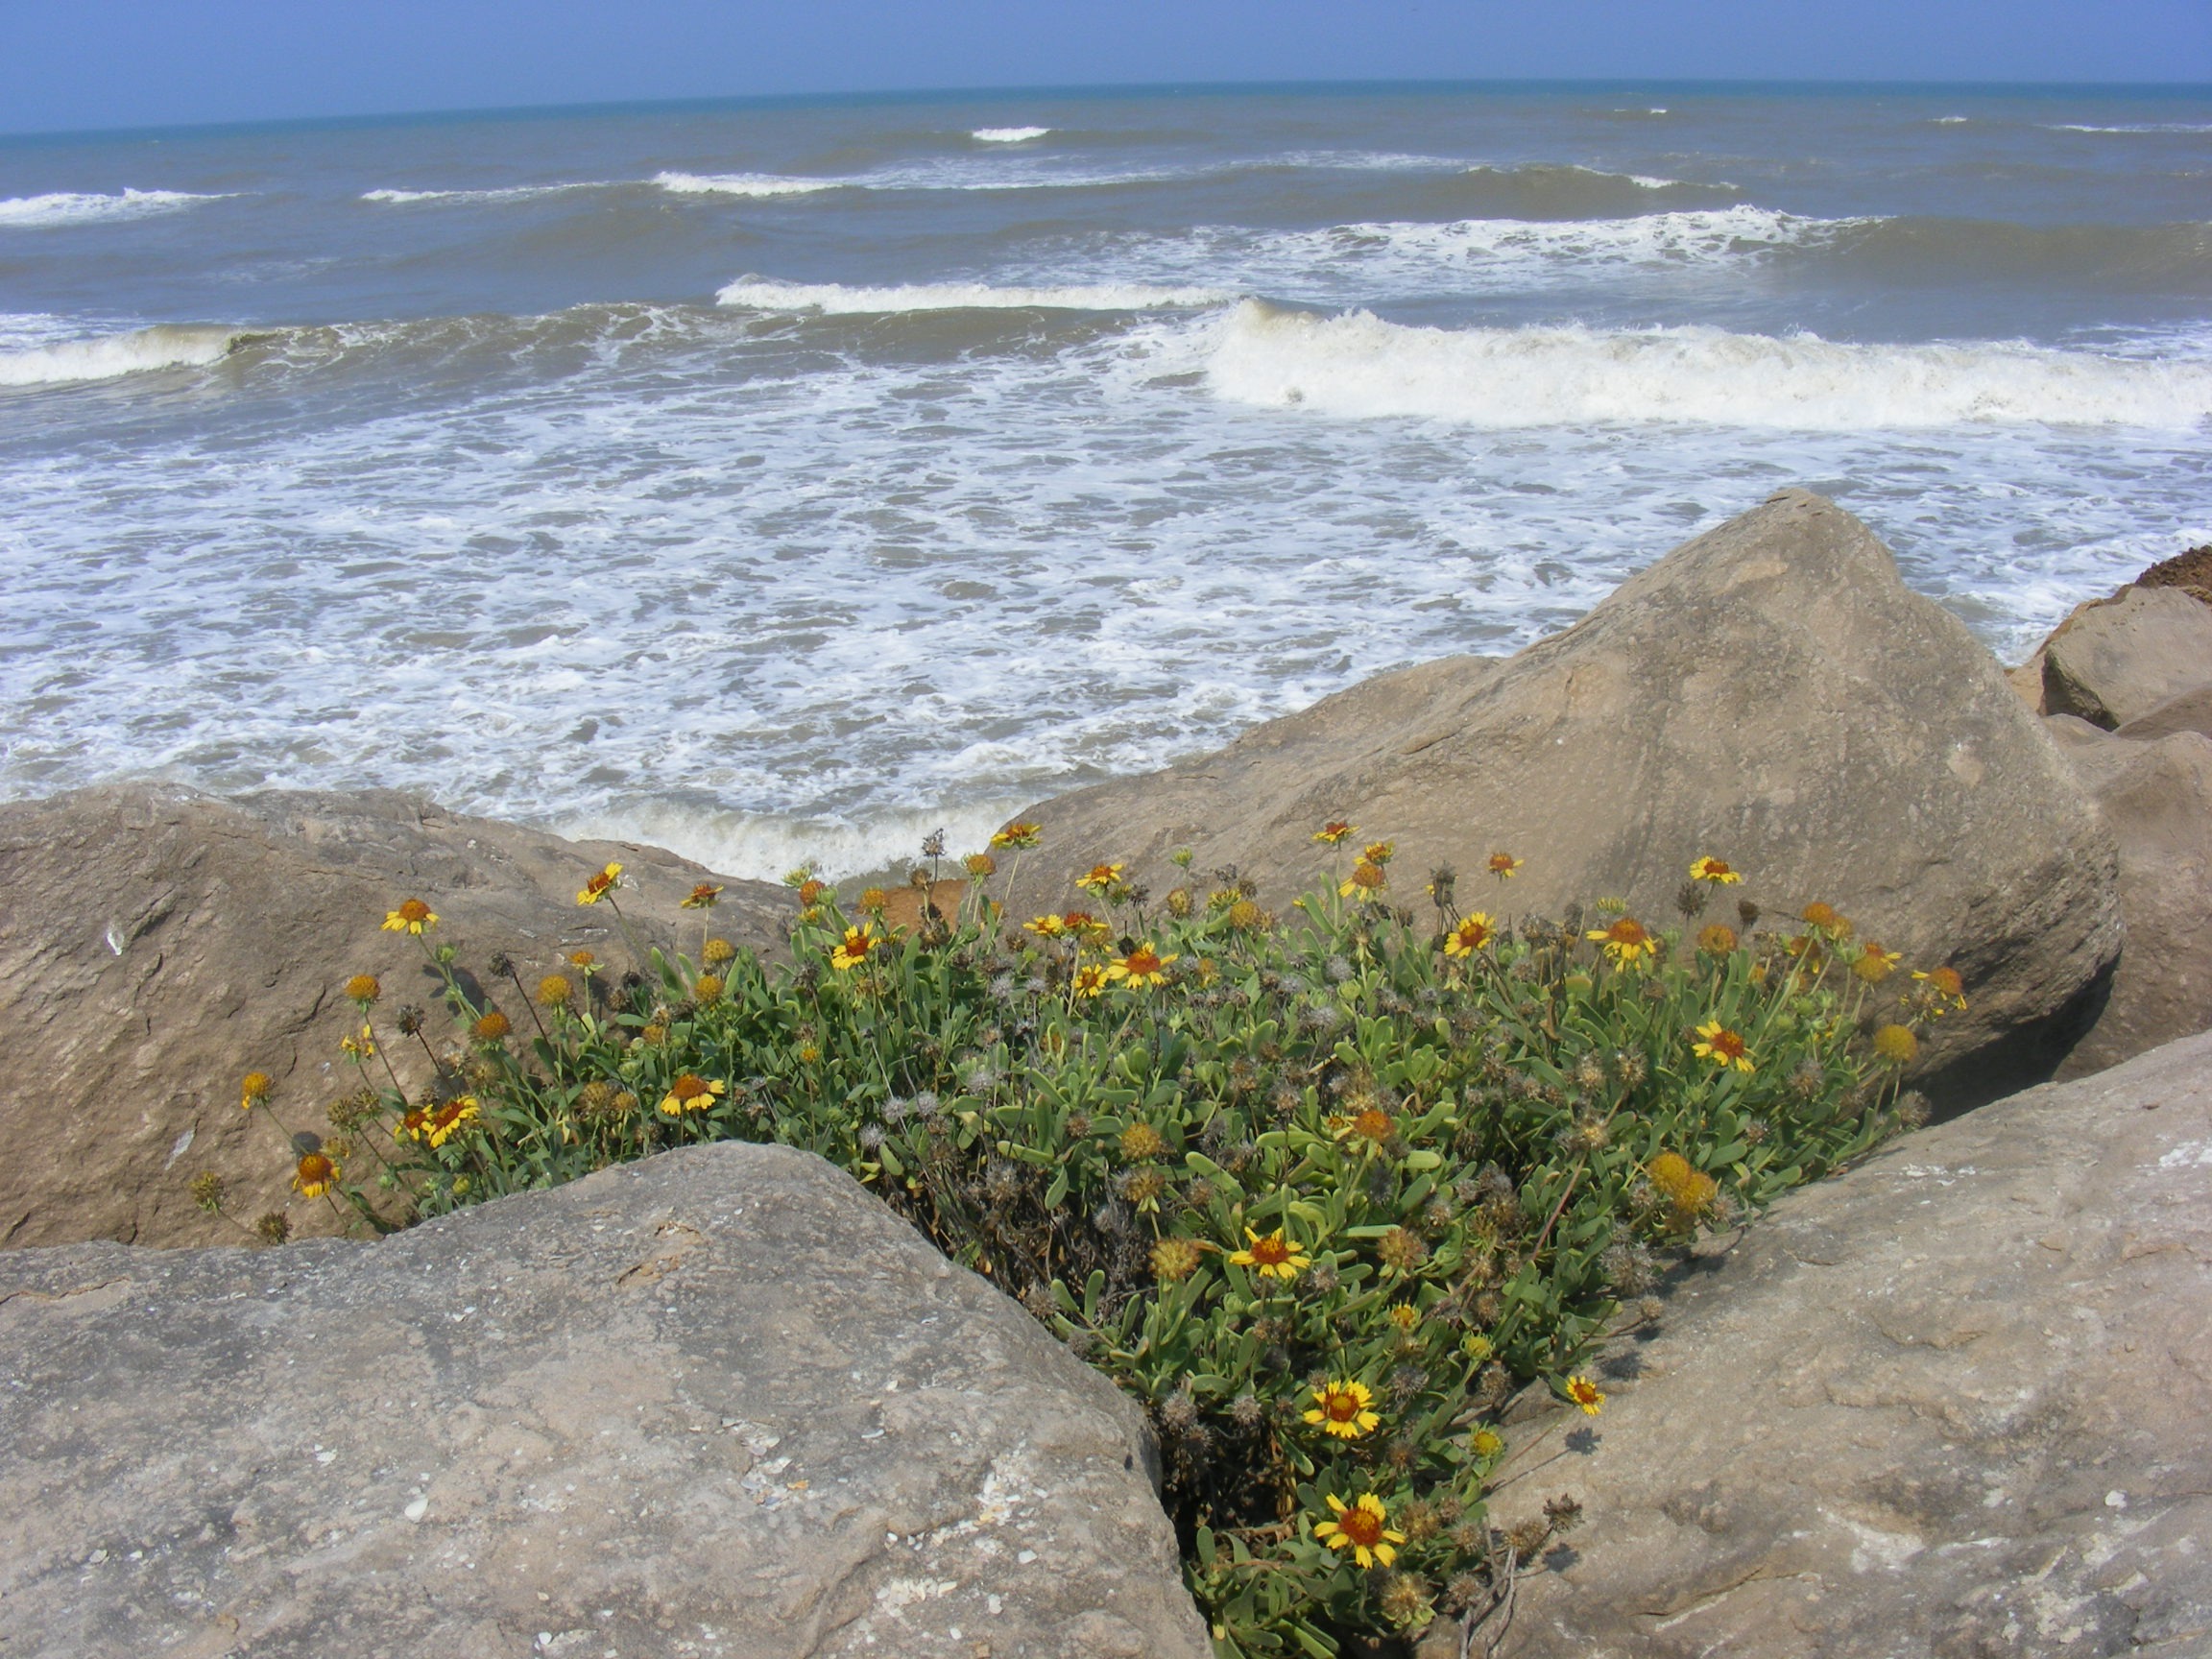
beach, sea, coast, sand, rock, ocean, shore, wave, flower, cliff, cove, terrain, material, body of water, life, geology, cape, wind wave